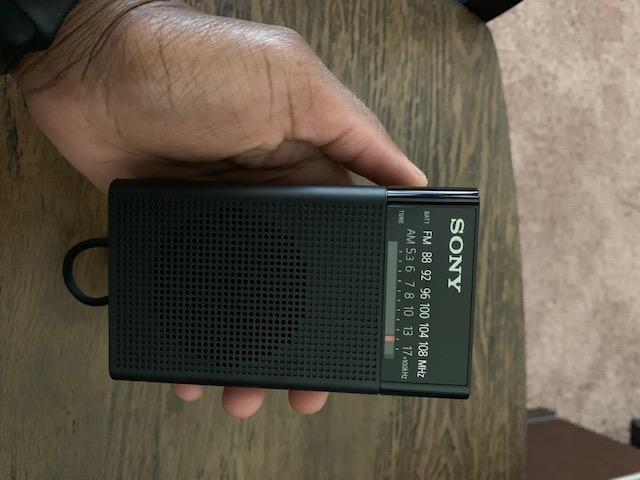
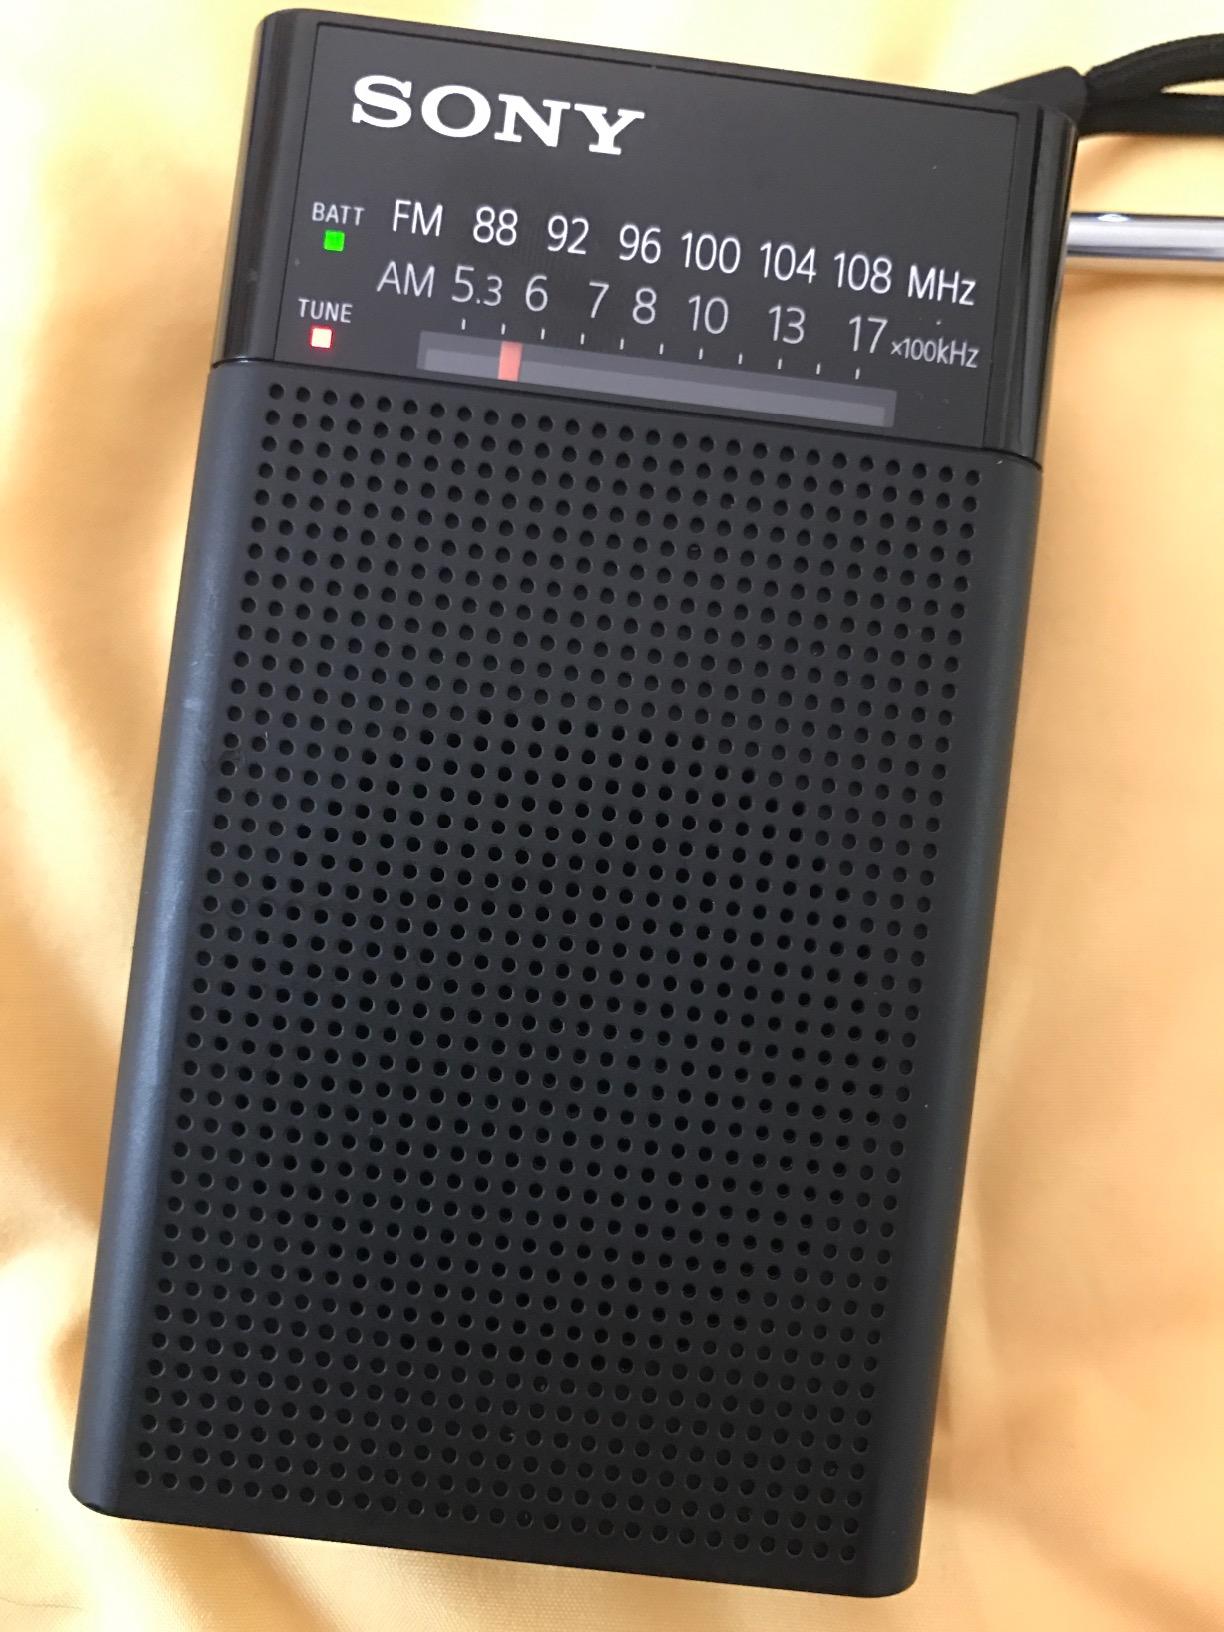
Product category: radio
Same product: yes